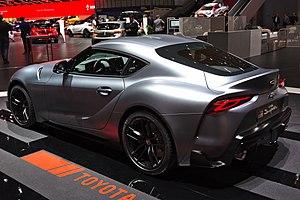
La Toyota Supra est une voiture de grand tourisme produite par le constructeur automobile japonais Toyota, de 1979 jusqu'en 2002, puis à partir de 2019. La voiture a connu quatre générations successives et une cinquième plus tardivement, communément appelées MK1, MK2, MK3, MK4 et MK5.
La Supra V, dite GR Supra, est une automobile coupé sportif à deux portes produite par le constructeur automobile japonais Toyota à partir de 2019. Elle est la cinquième génération de Toyota Supra.